Central Band of the Royal Malay Regiment

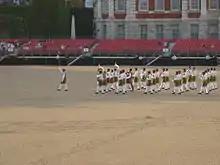
The combined band on Horse Guards Parade.

In 2008, the PPRAMD was invited to perform in the United Kingdom, performing at Royal Tattoo at Windsor Castle, at the Household Division Beating Retreat on Horse Guards Parade, and the mounting of the Queen's Guard at Buckingham Palace. Domestically, the PPRAMD was responsible for according state visits for foreign leaders, such as King Salman, President Emmanuel Macron, and President Barack Obama. During all of the arrival honors for the mentioned leaders, "Menjunjung Duli" was played by the PPRAMD during the inspection of the guard of honour. In supporting all events of national importance, the PPRAMD is always seen at high level occasions, such as the Installation of the Yang di-Pertuan Agong and the Opening of Parliament.